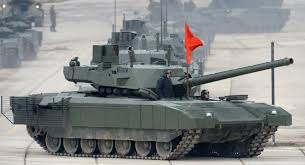
Label: Tank